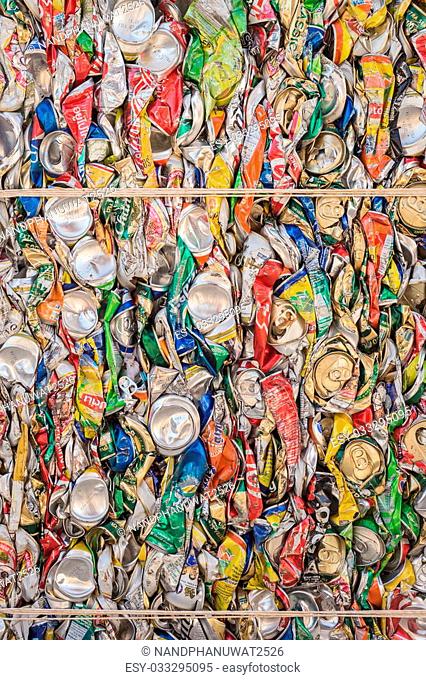
Label: metal